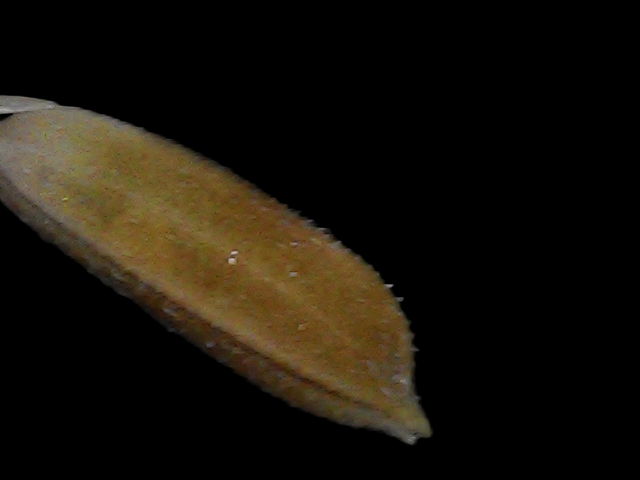
Rice variety: Bd56